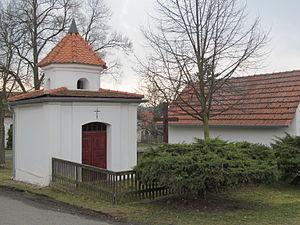
Nová Ves est une commune du district de Louny, dans la région d'Ústí nad Labem, en Tchéquie. Sa population s'élevait à 123 habitants en 2018.